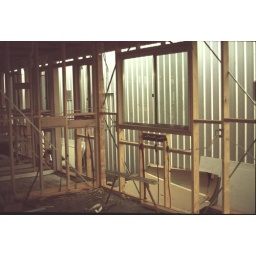
Pipes in for the kitchen sink